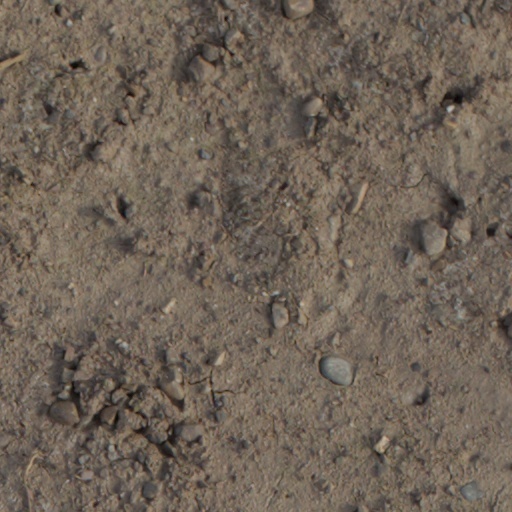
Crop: wheat